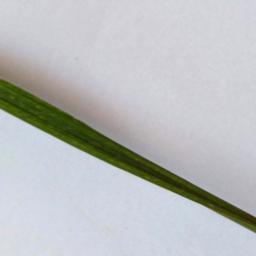
Label: Rice___Healthy